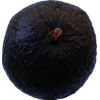
Label: black_avocado